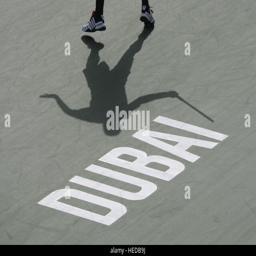
shadow of a tennis player and a city written out , tournament